Chinese Indonesian cuisine

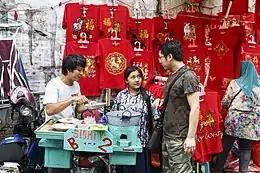
Siomay bicycle street hawker in Glodok area, Jakarta's Chinatown.

Chinese Indonesian cuisine is characterized by the mixture of Chinese with local Indonesian style. Chinese Indonesians, mostly descendant of Han ethnic Hokkien and Hakka speakers, brought their legacy of Chinese cuisine, and modified some of the dishes with the addition of Indonesian ingredients, such as "kecap manis" (sweet soy sauce), palm sugar, peanut sauce, chili, "santan" (coconut milk) and local spices to form a hybrid Chinese-Indonesian cuisine. Some of the dishes and cakes share the same style as in Malaysia and Singapore, known as Nyonya cuisine by the Peranakan.